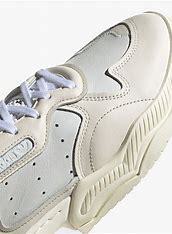
Brand: Adidas
Model: Supercourt